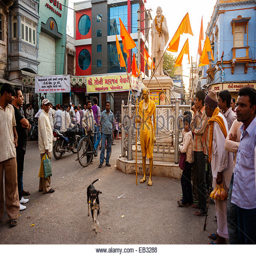
a street performer , appears next to a statue of politician